Bribri people

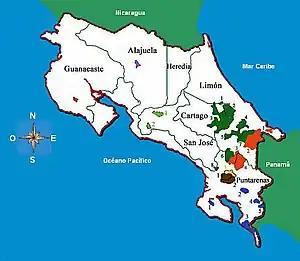
Map of Indigenous Territories in Costa Rica, 2009. Bribri reservations are pictured in orange.

In Costa Rica in 1973, the Legislative Assembly of Costa Rica charged the National Committee on Indigenous Affairs (CONAI) with promoting projects on behalf of indigenous communities. In 1976, President Daniel Oduber Quiros signed Executive Decree No. 5904-G, defining the terms of establishing indigenous reserves. Later that year, Executive Decree No. 6036-G established several indigenous reserves, including for the Bribri, which the Legislative Assembly ratified on November 16, 1977, in Indigenous Law No. 6172. In Panama, while a system for semi-autonomous Indigenous regions exists in the country under the "comarca" system, the Bribri population is relatively small and as such has not yet been granted a comarca. However, the passage of Law Number 72 by the National Assembly of Panama in 2008 provided a pathway to grant legal title to collective landholdings for Indigenous groups like the Bribri without comarcas.